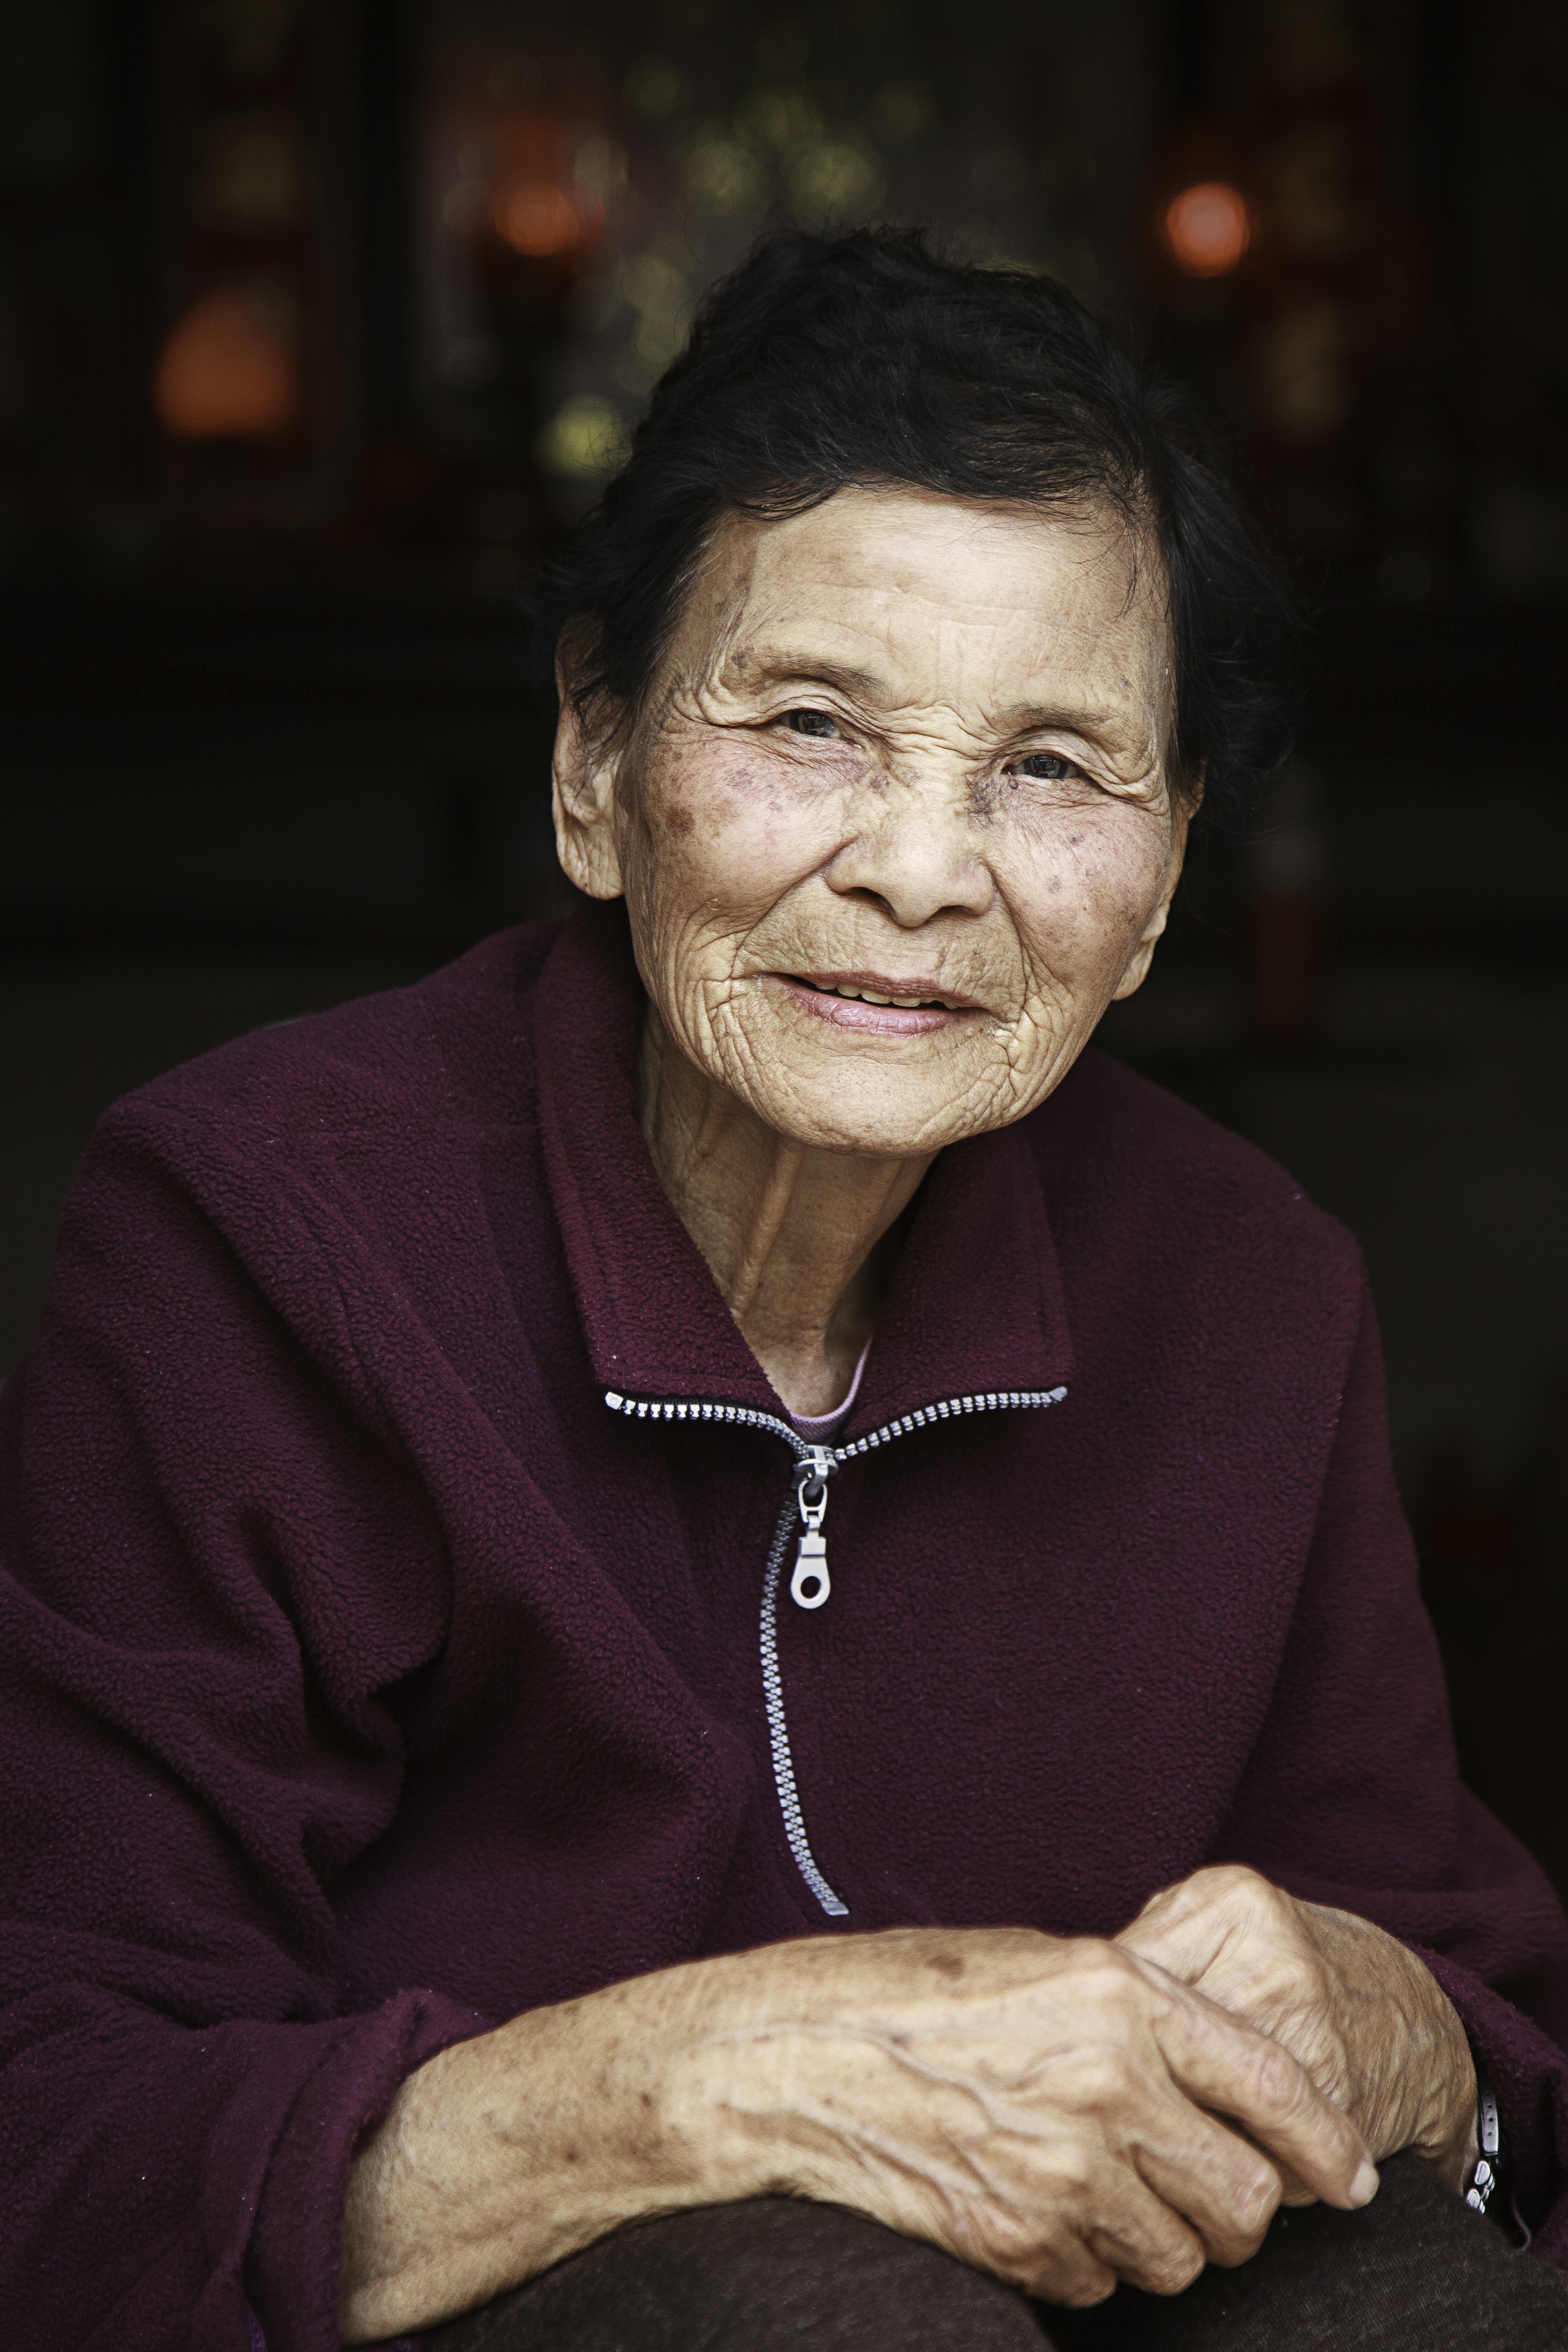
man, person, people, male, portrait, asia, profession, grandmother, senior citizen, ao, grandparent, clergy